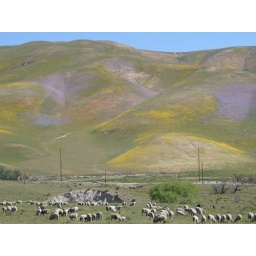
Amazing flowered mountains like I've never seen before on highway 5 near Gorman